Industry in ancient Tamil country

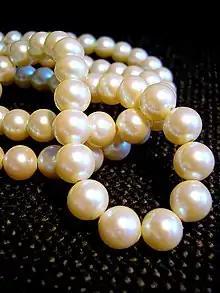
Pearl fishing was an important industry in ancient Tamilakam

Pearl fishing was another industry that flourished during the Sangam age. The Pandyan port city of Korkai was the center of pearl trade. But